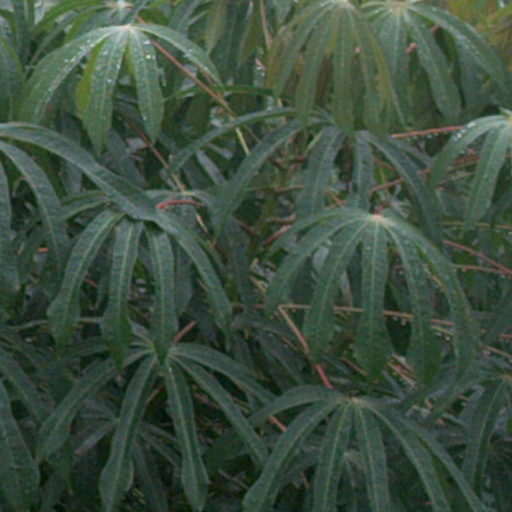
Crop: cassava